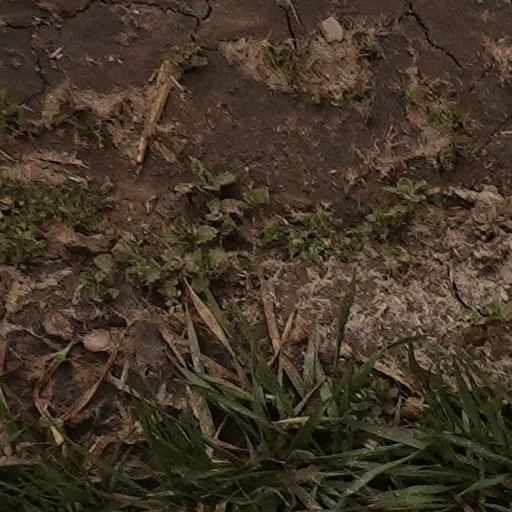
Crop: wheat